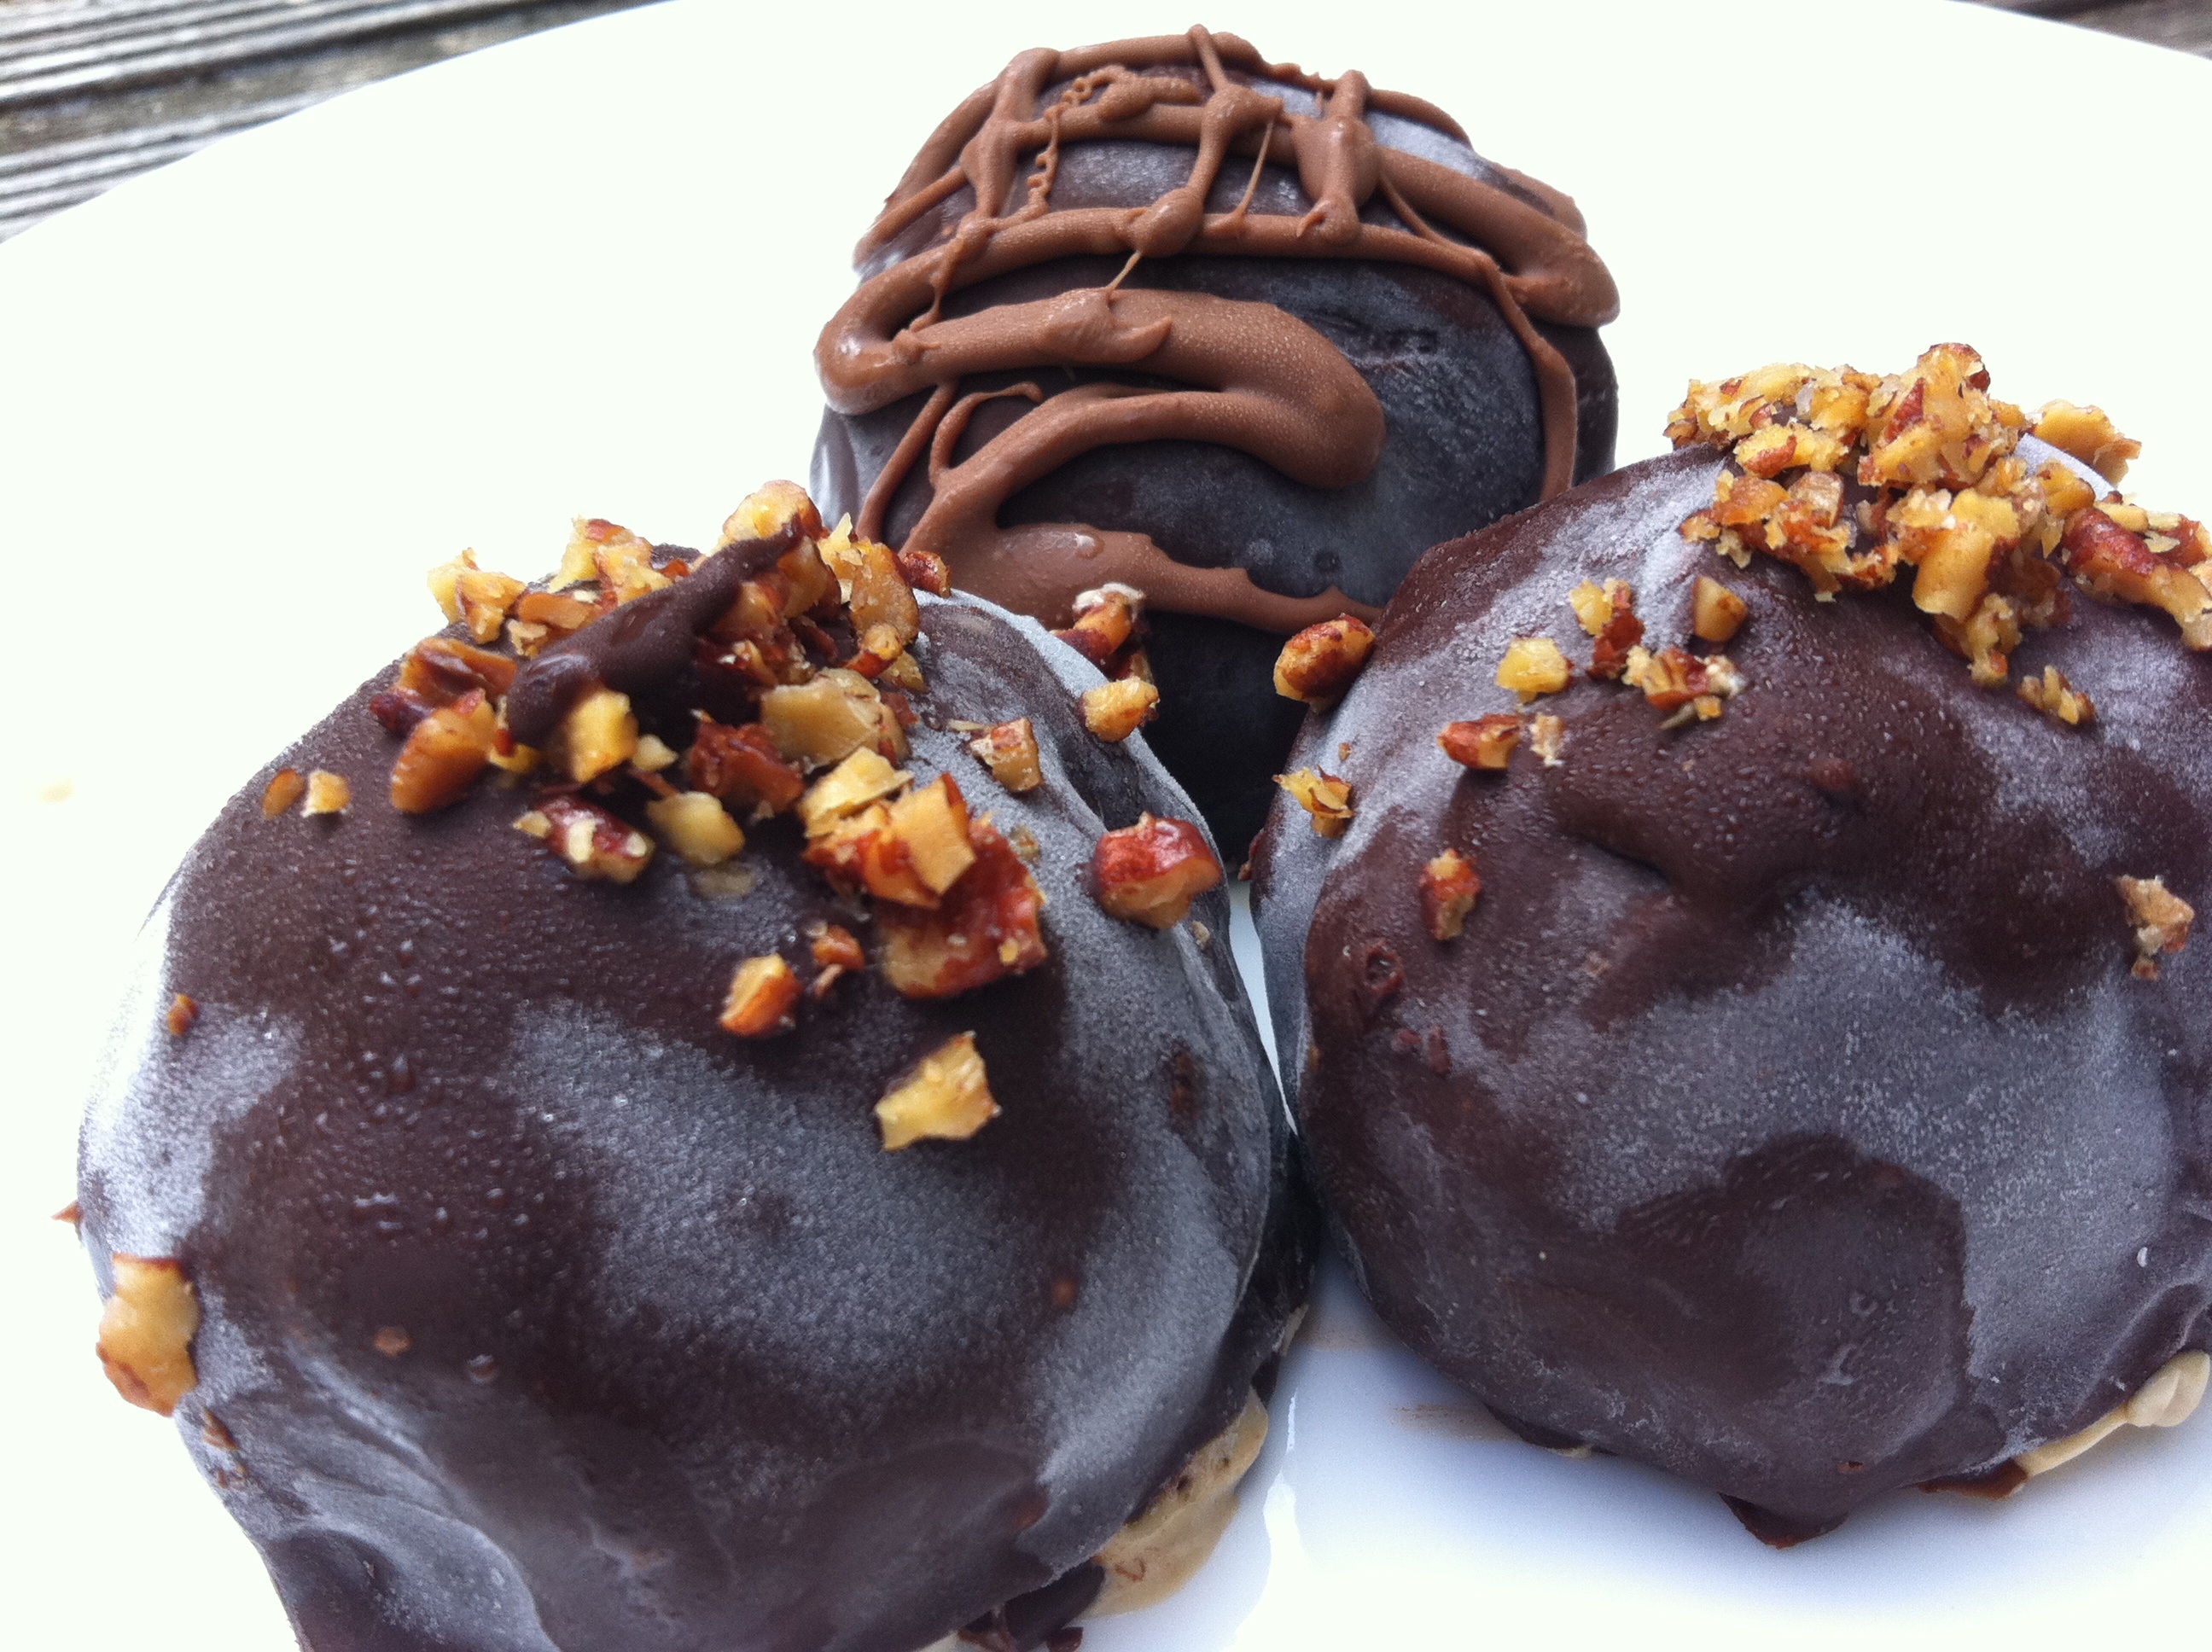
dish, food, produce, chocolate, dessert, chocolate cake, icecream, baked goods, praline, chocolate ice cream, snack food, chocolate truffle